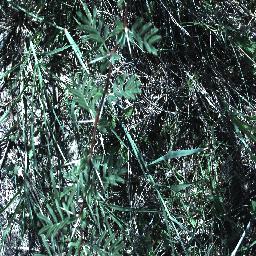
Label: prickly_acacia